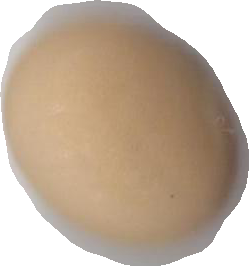
Variety: Anjasmoro